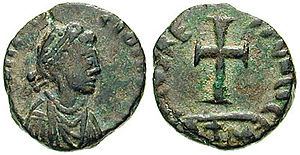
417
Vestromersk kobbermønt (as) med Galla Placidias portræt.
Årets romerske consuler var den vestromerske kejser Honorius og generalen Constantius.